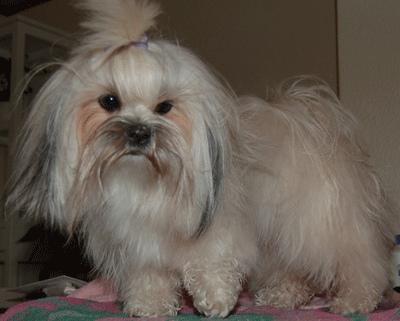
Lhasa